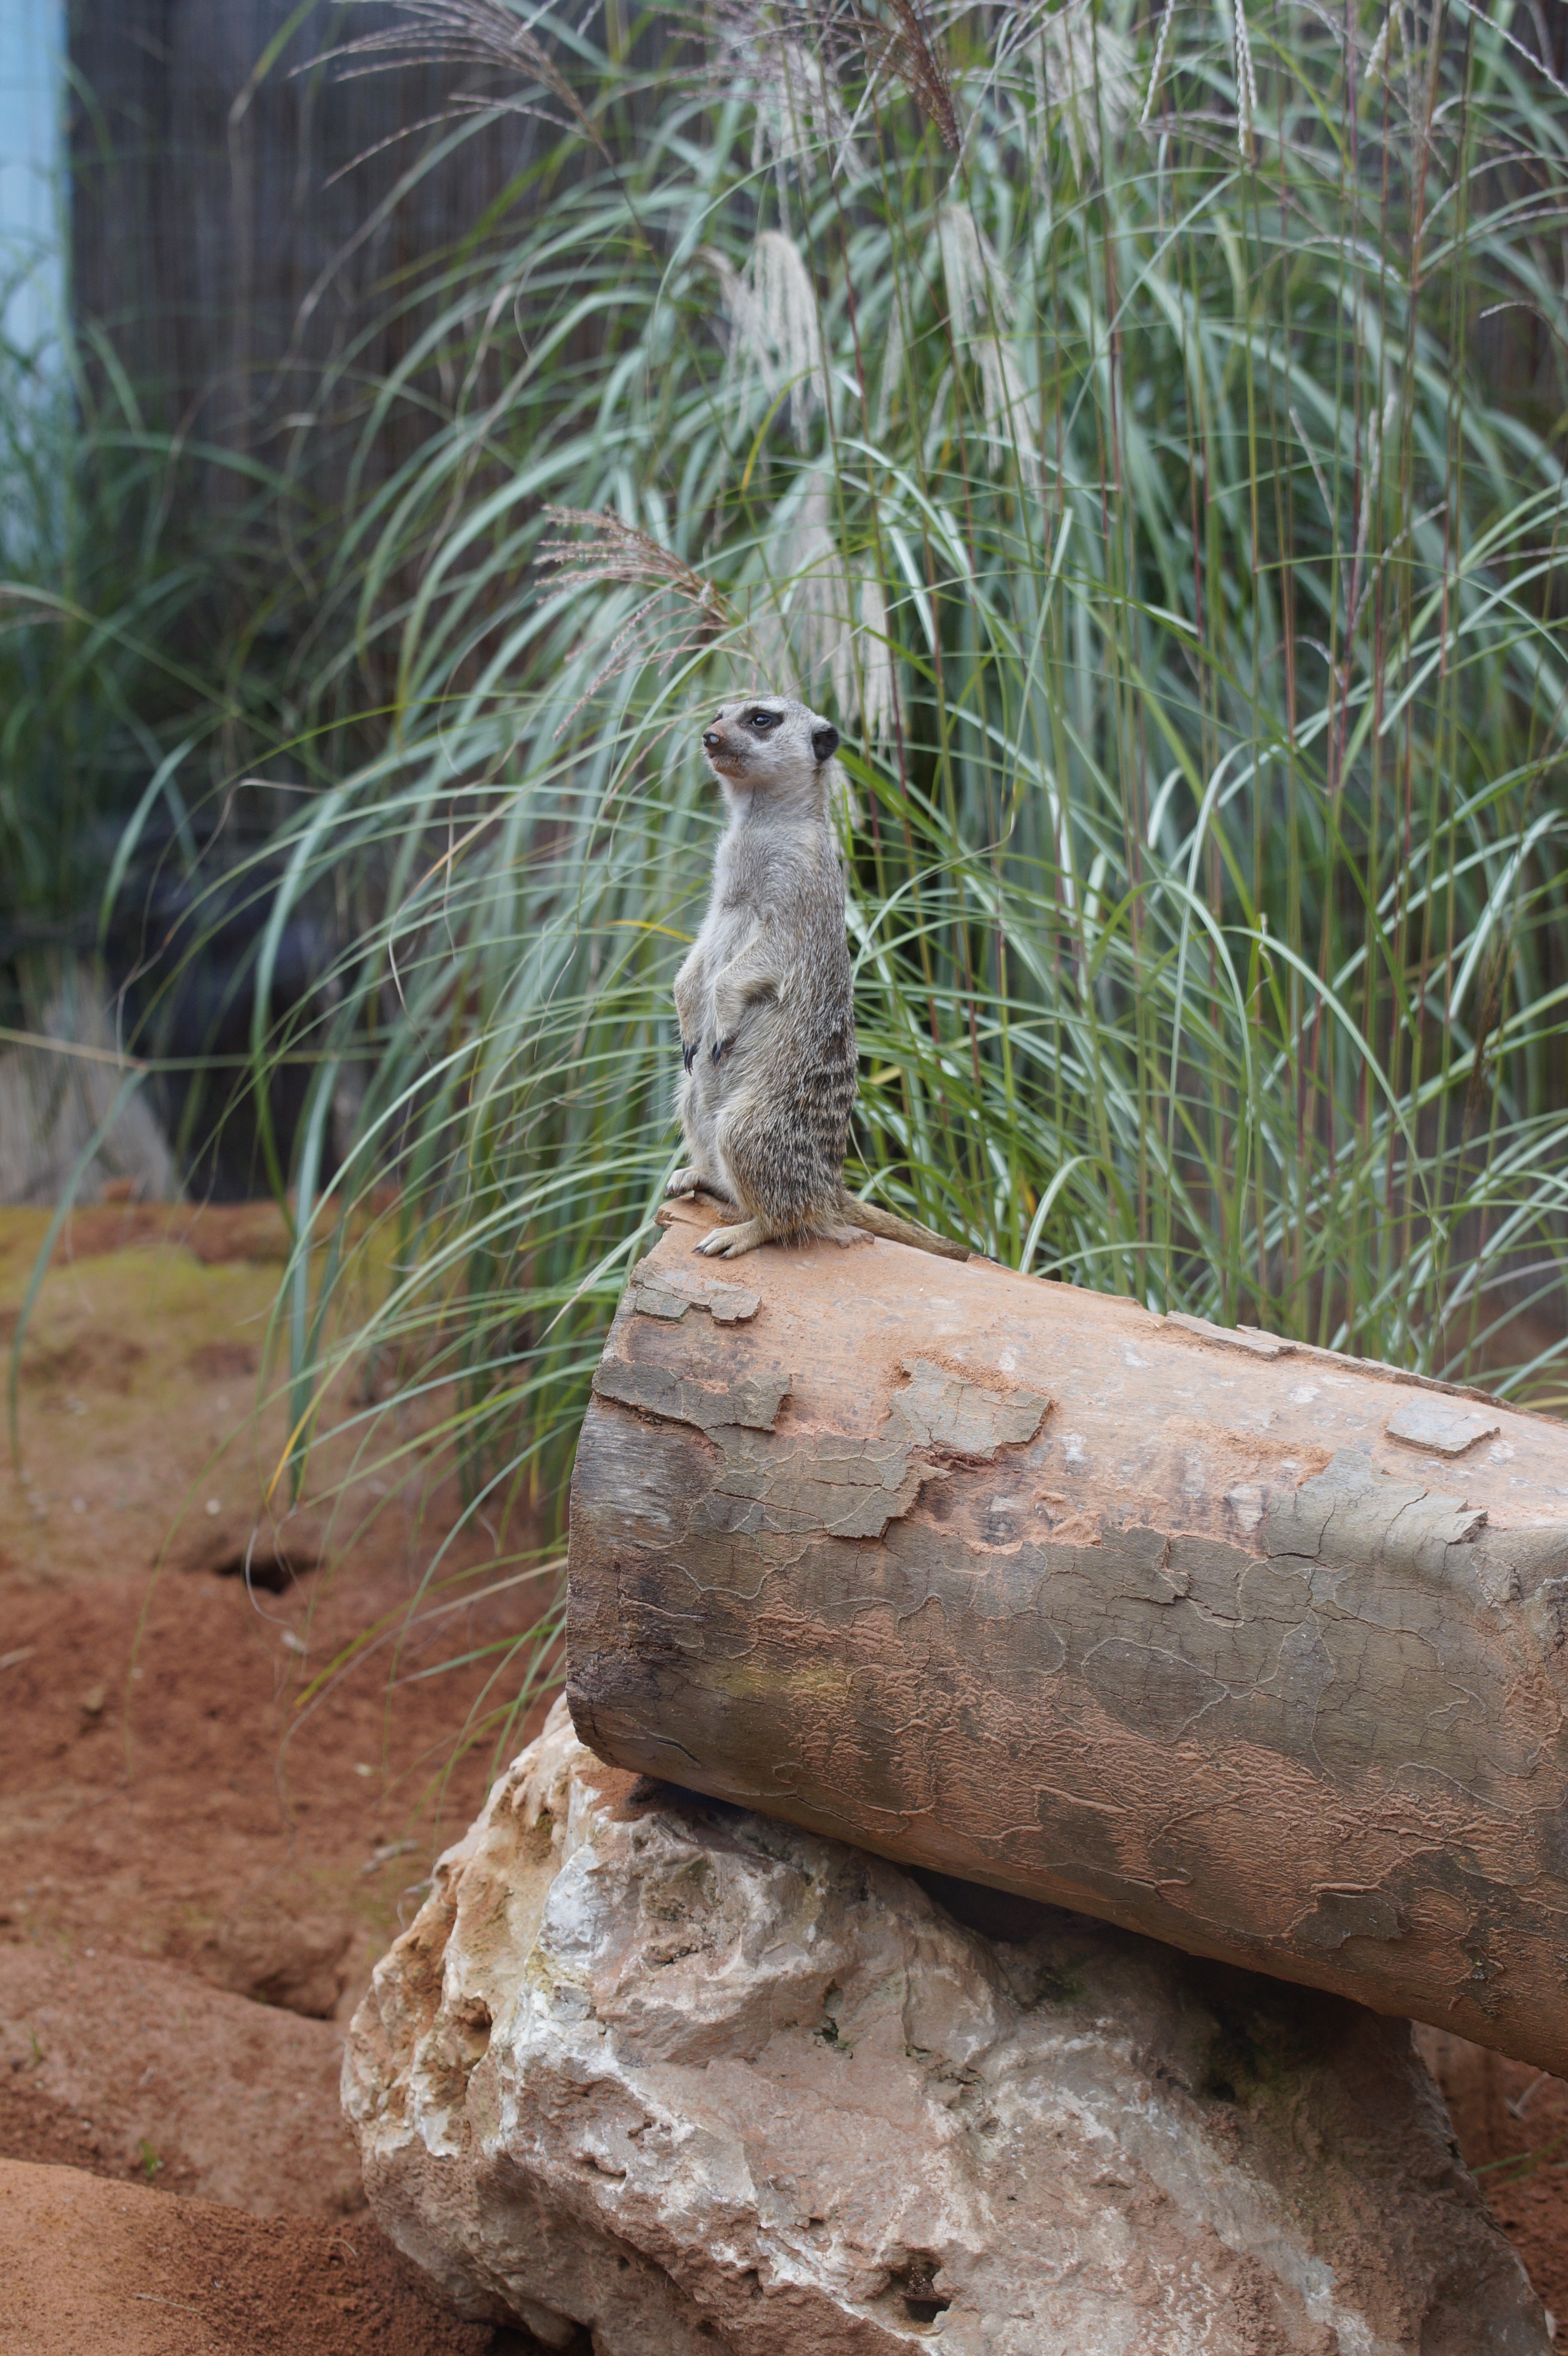
watch, tree, bird, wood, view, wildlife, zoo, garden, fauna, enclosure, overview, nager, viewpoint, guard, meerkat, attention, supervisor, supervision, vigilant